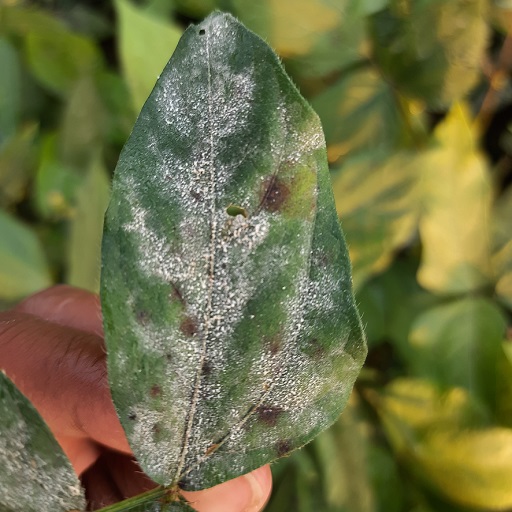
Label: Powdery Mildew